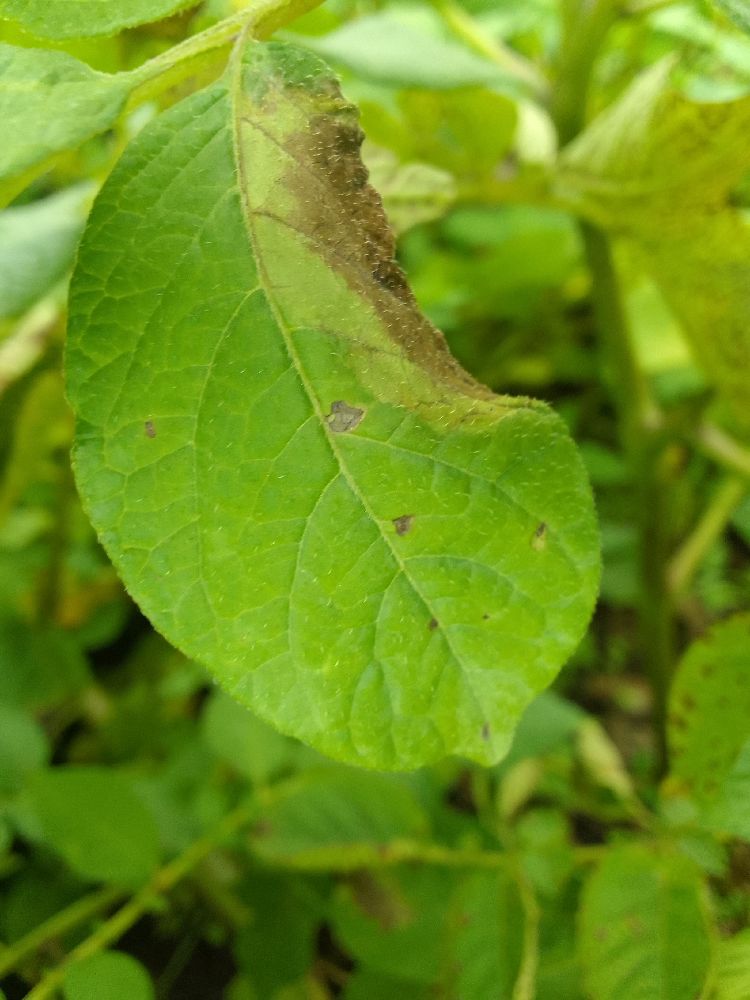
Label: Late blight